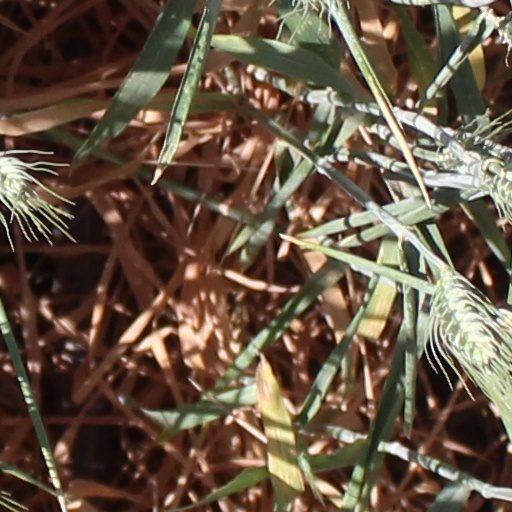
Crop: wheat